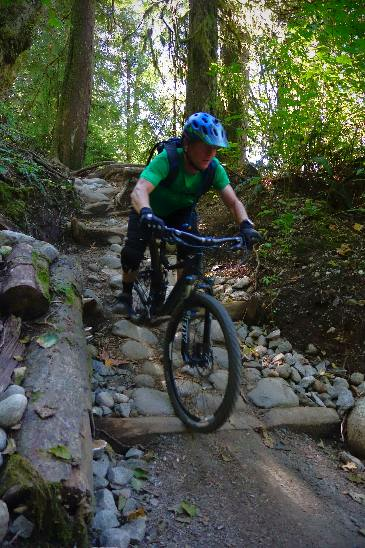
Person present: Yes